Prehistoric art

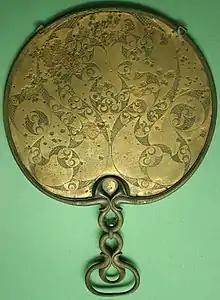
The Desborough Mirror, a 1st century BCE mirror found in England, showing the spiral and trumpet motif

During the 3rd millennium BCE, the Bronze Age began in Europe, bringing with it a new medium for art. The increased efficiency of bronze tools also meant an increase in productivity, which led to a surplus — the first step in the creation of a class of artisans. Because of the increased wealth of society, luxury goods began to be created, especially decorated weapons.